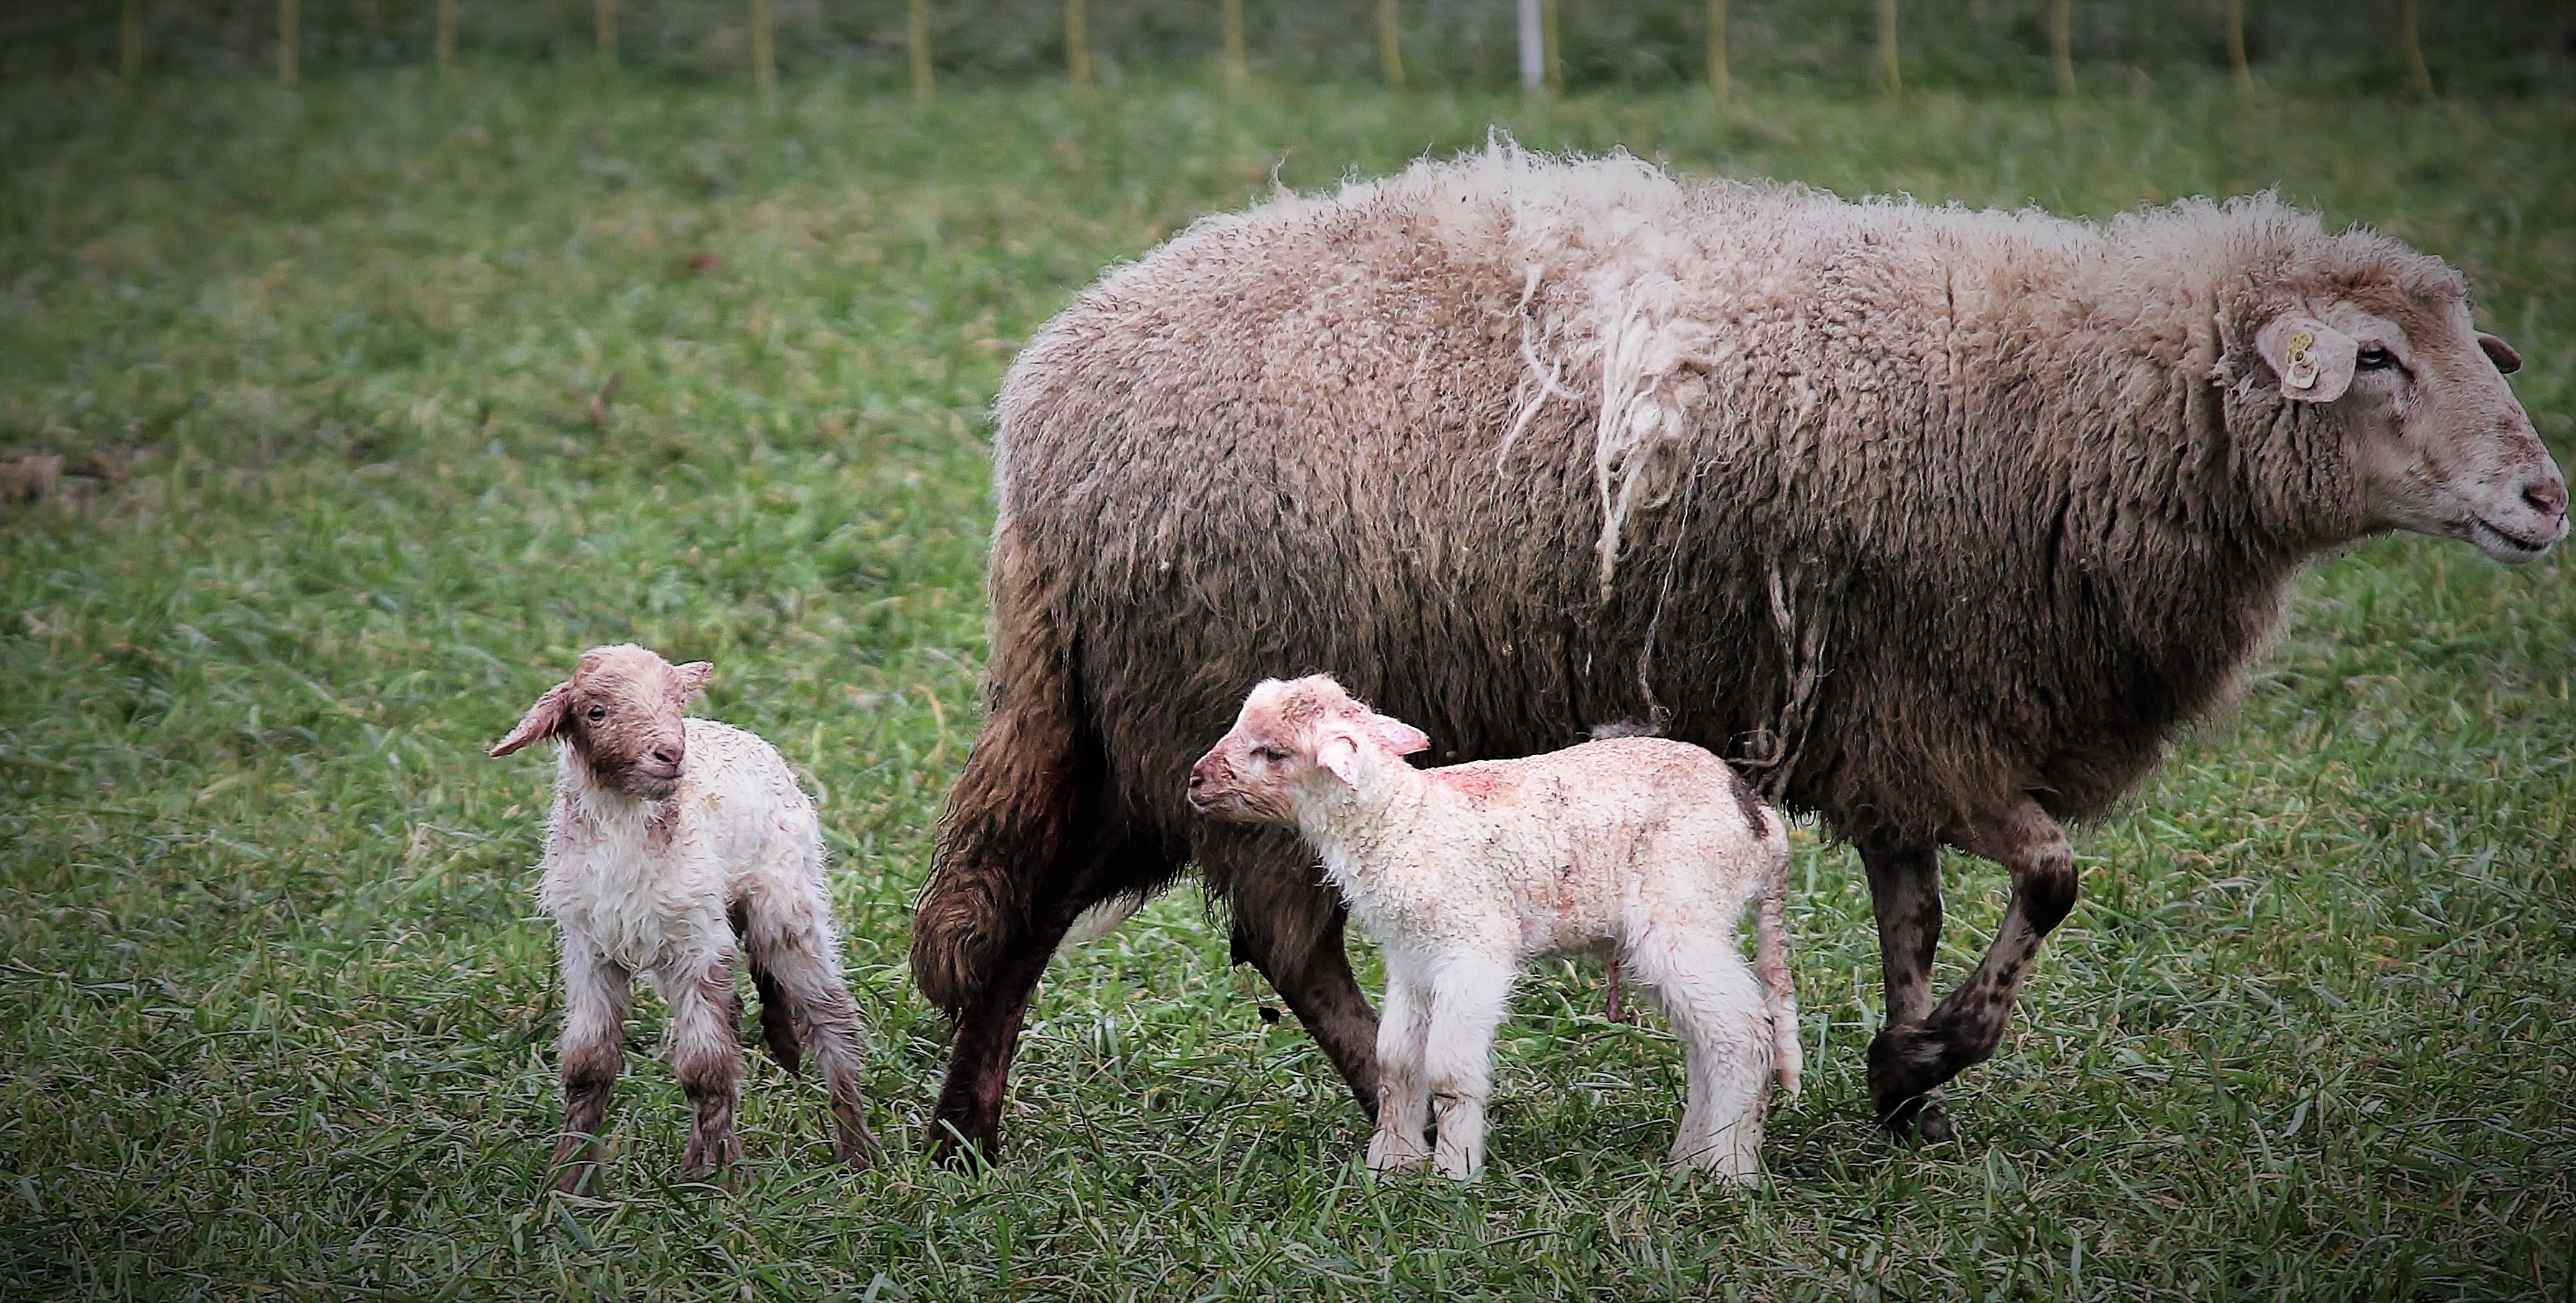
nature, wildlife, herd, pasture, grazing, sheep, mammal, fauna, lamb, animals, vertebrate, sheeps, passover, birth, cattle like mammal, cow goat family